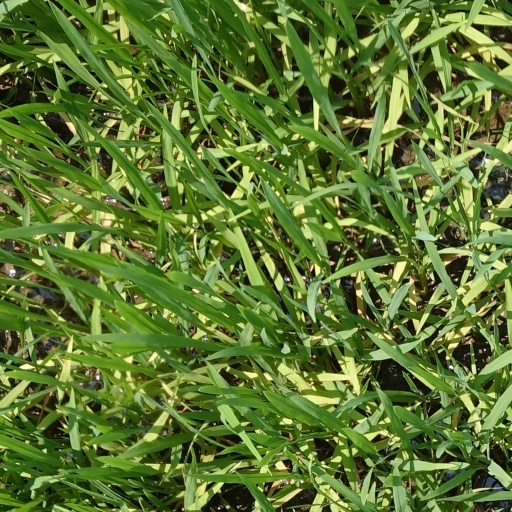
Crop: rice